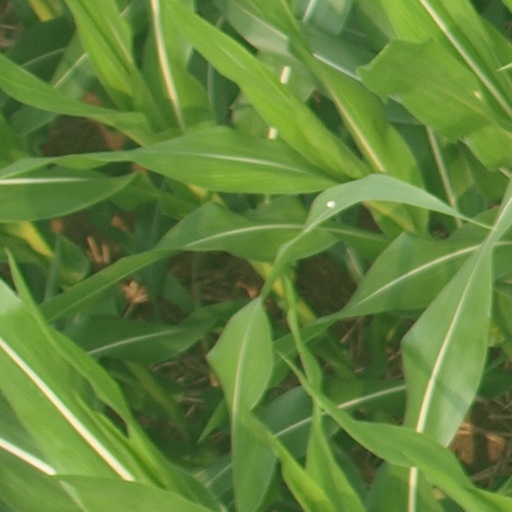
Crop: maize; corn